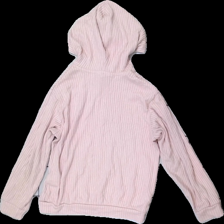
View: back
Type: Hoodie
Category: Children
Brand: H&M
Colors: Pink
Material: 66% Viscose 34% Polyester
Cut: Regular
Size: 140
Price range: <50
Recommended usage: Export
Description: pink ribbed hoodie